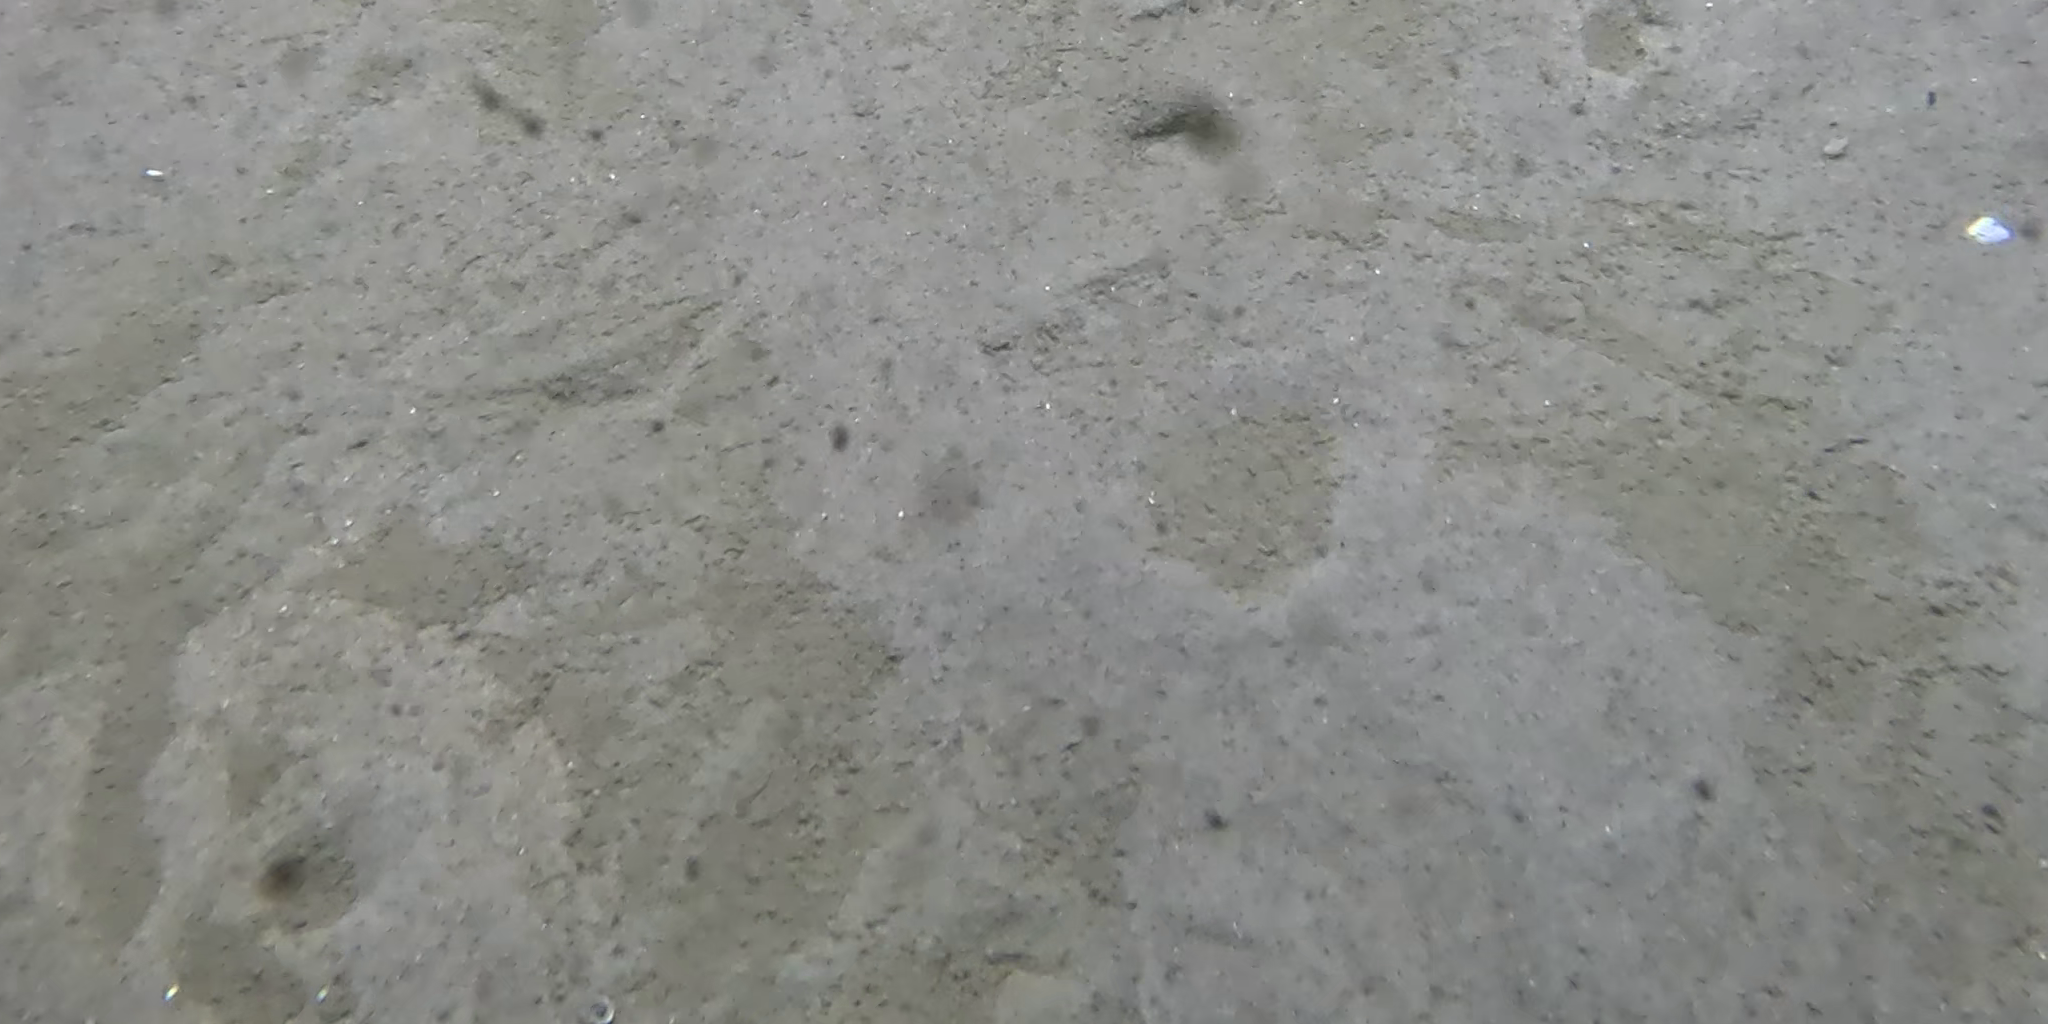
Seabed habitat: sand